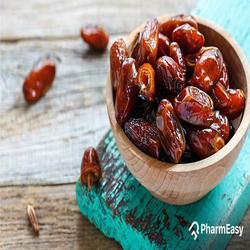
Label: Dates